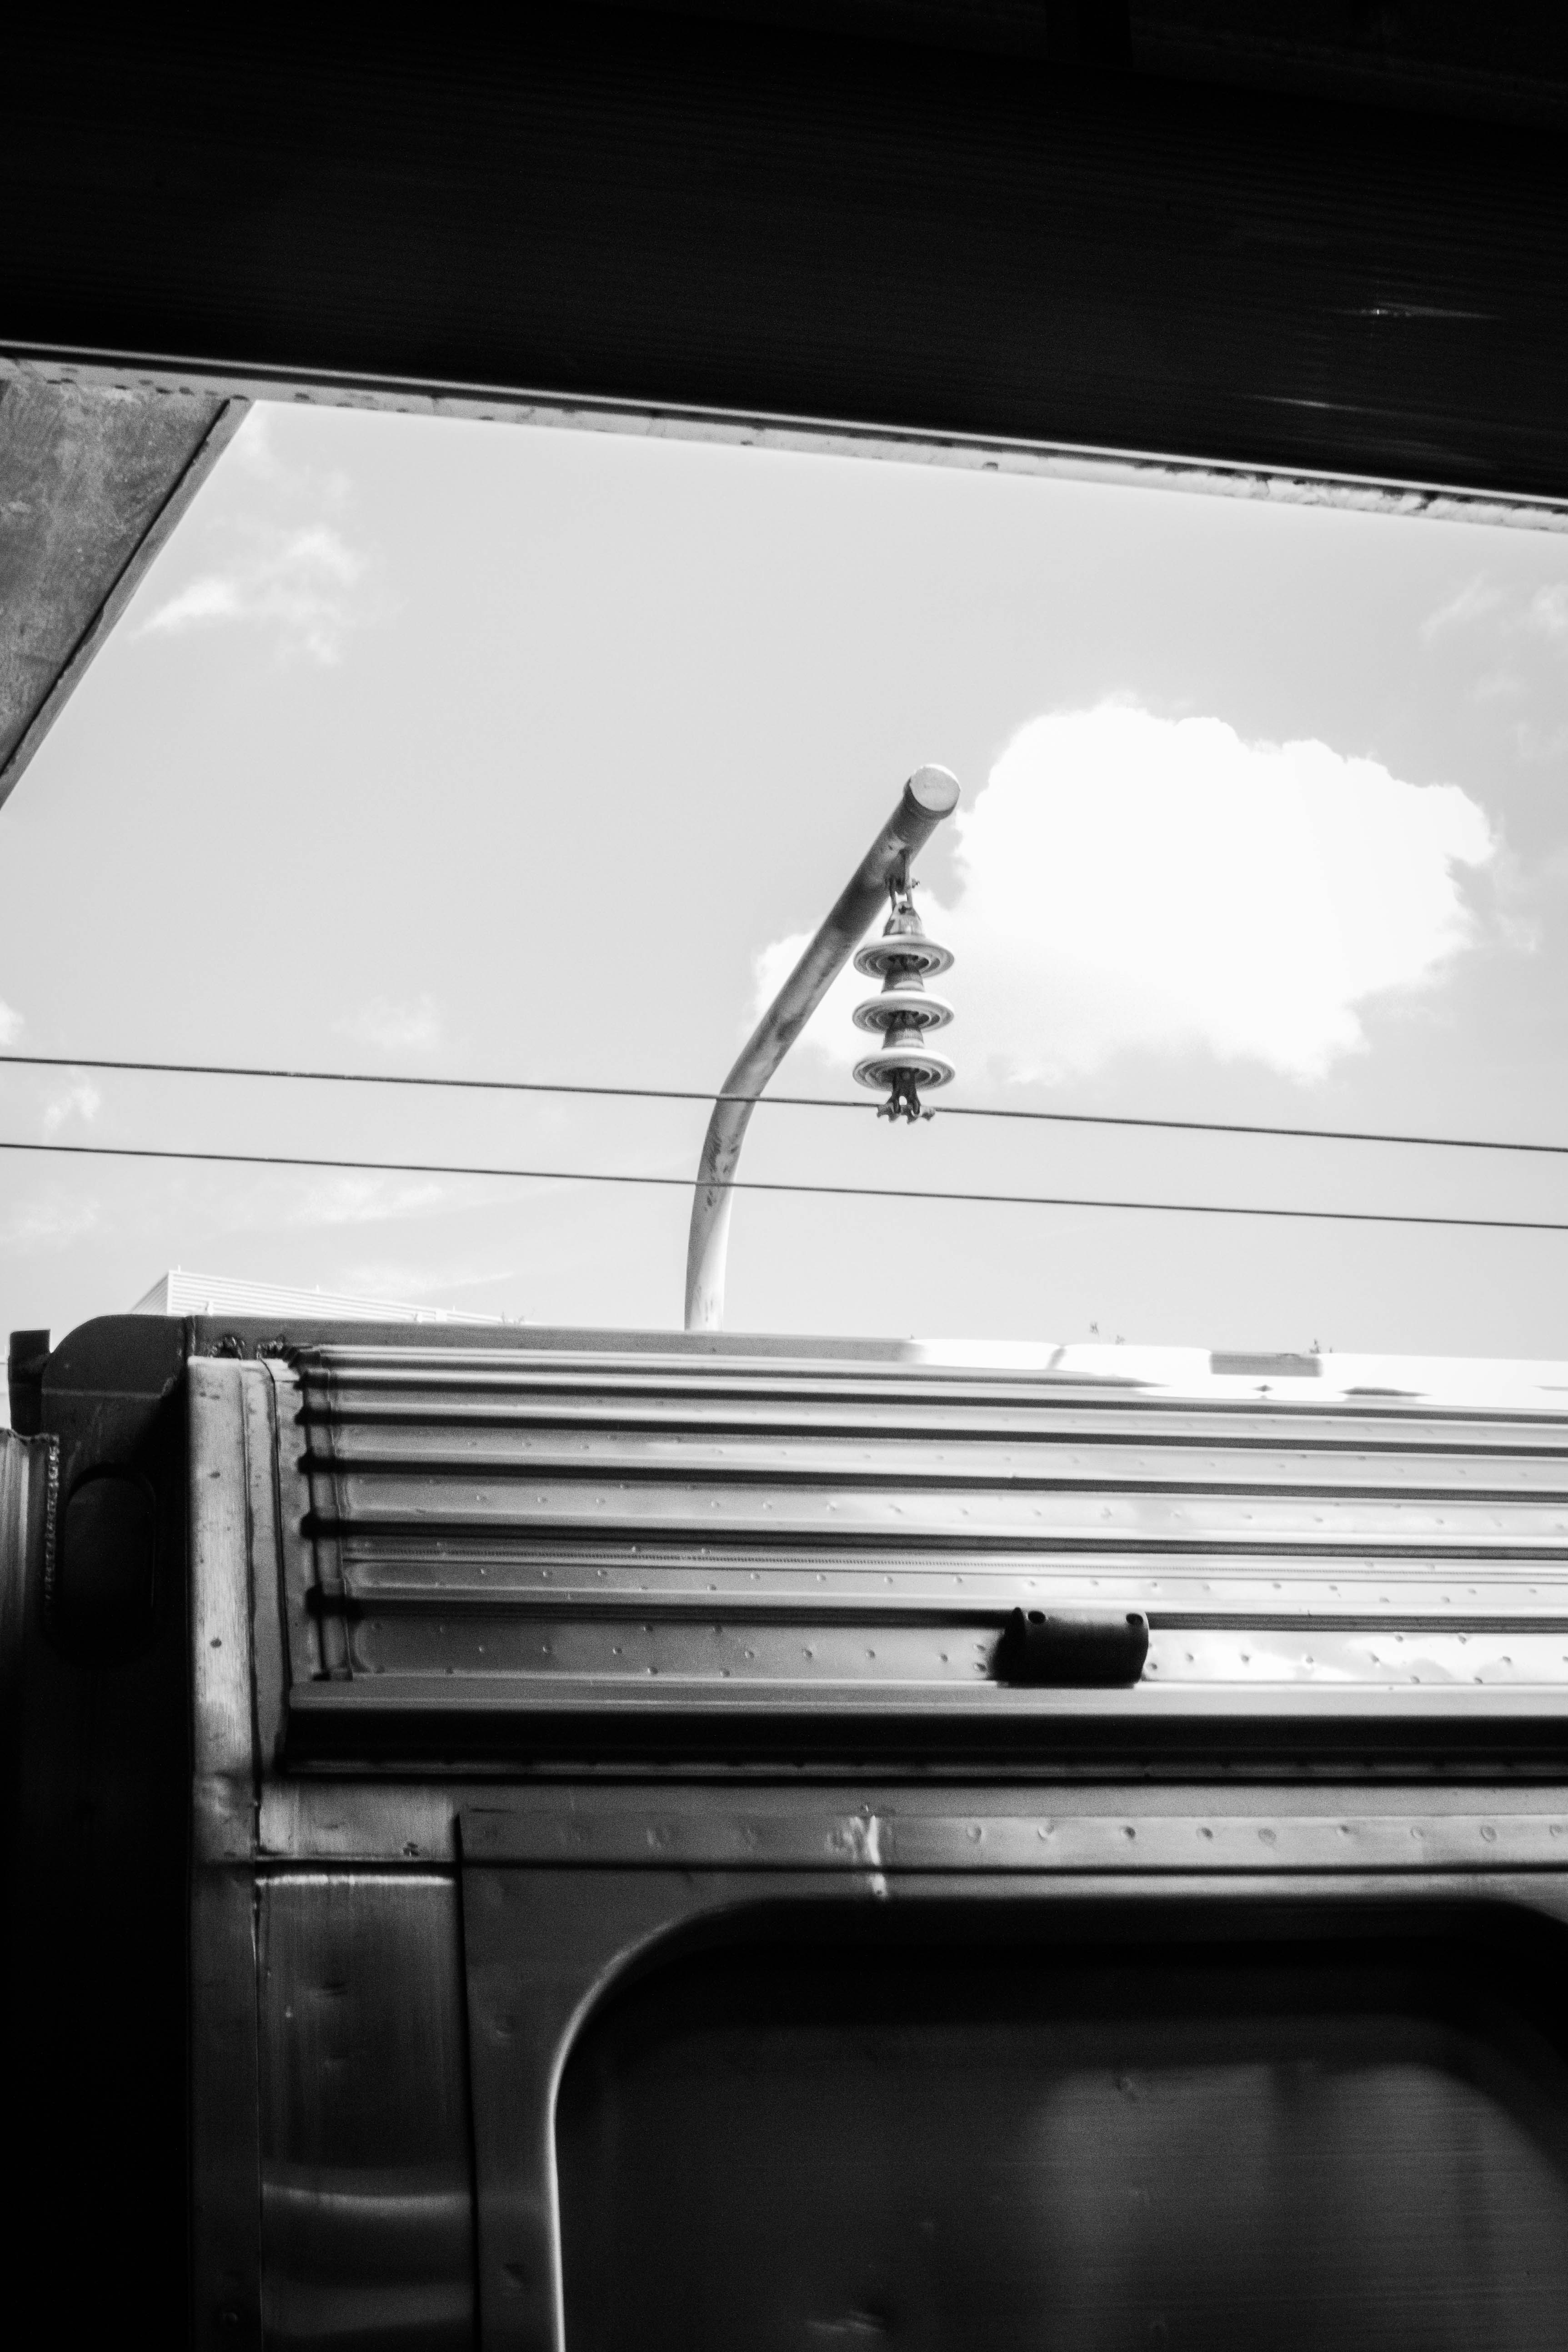
light, black and white, white, car, window, glass, vehicle, black, monochrome, bumper, classic, monochrome photography, automobile make, automotive exterior, automotive design